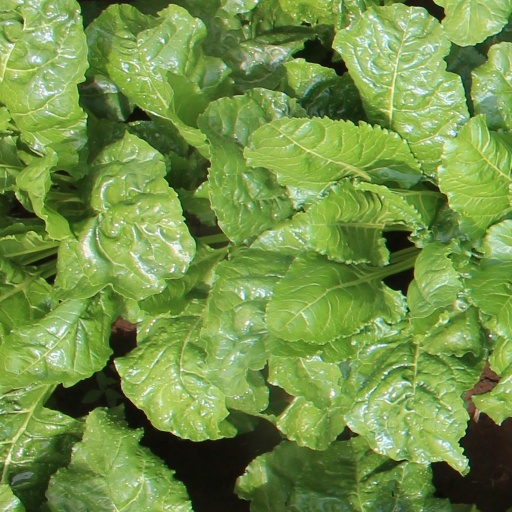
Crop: sugar beet